British Independent Film Awards 2014

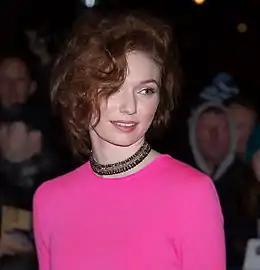
Eleanor Tomlinson at the British Independent Film Awards 2014

The 17th British Independent Film Awards were held on 7 December 2014 in London. The awards honoured the best British independent films of 2014.